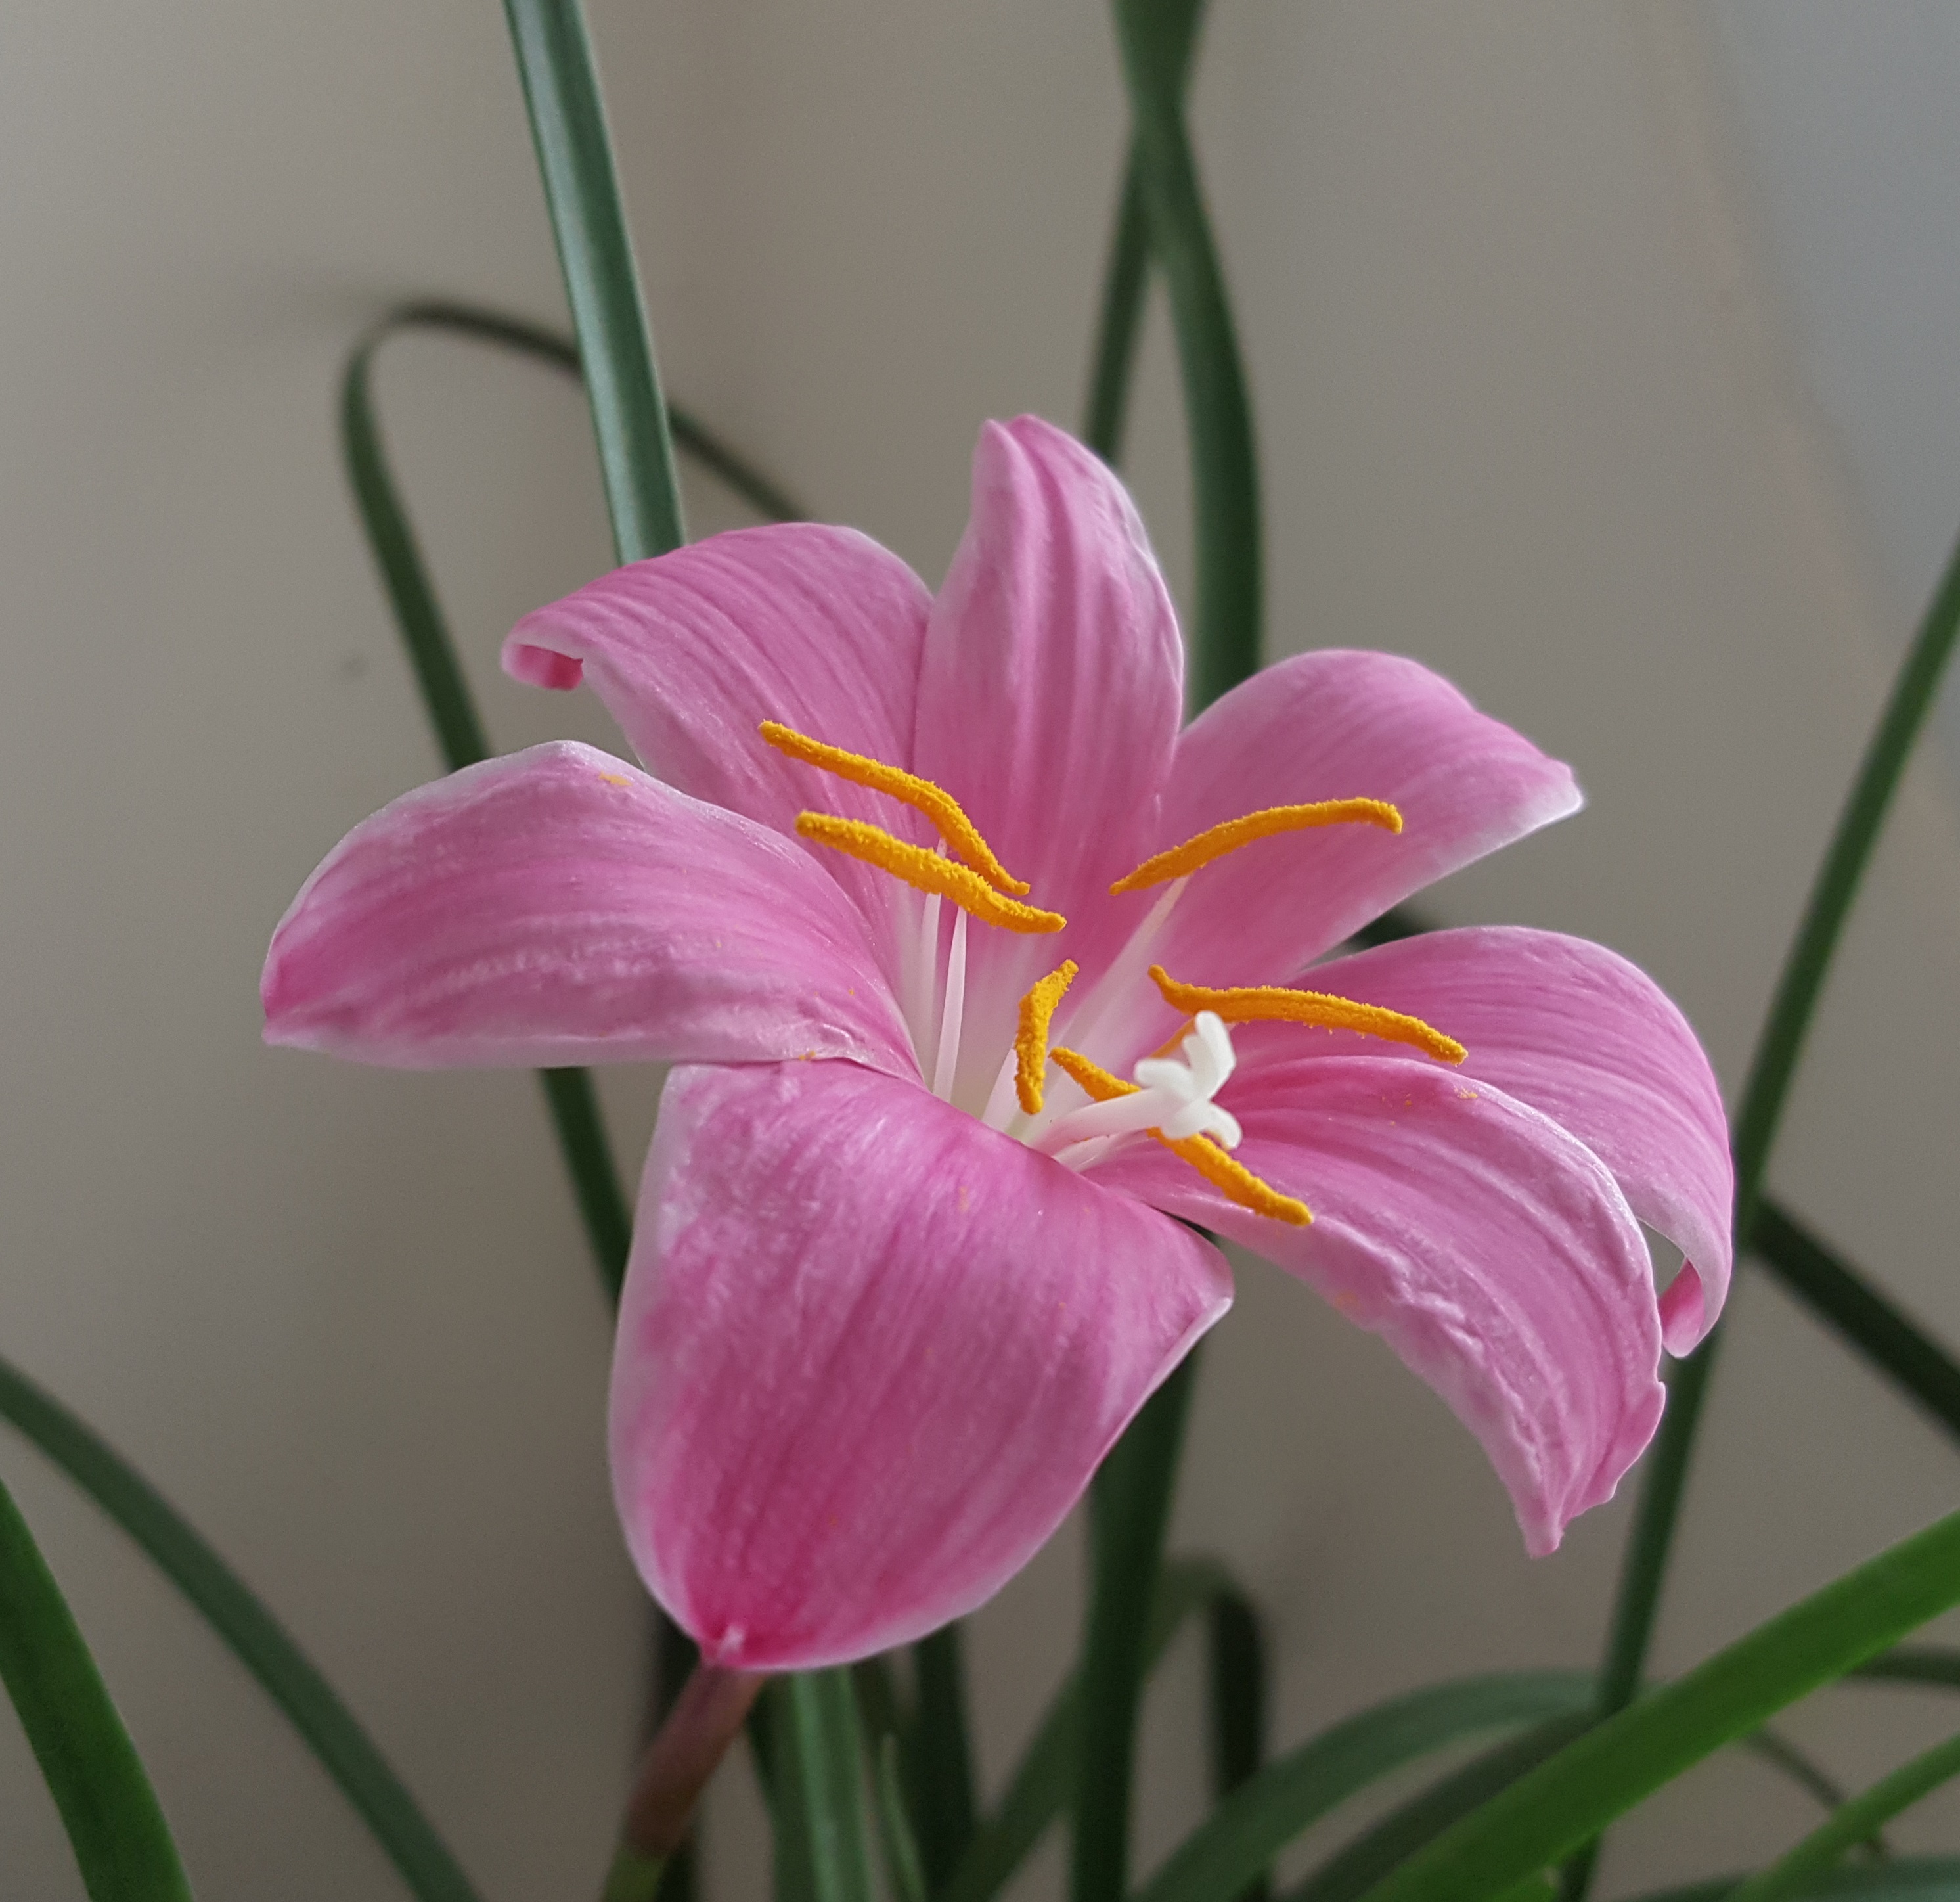
plant, morning, flower, petal, natural, botany, pink, flora, close up, lily, daylily, macro photography, flowering plant, pink red, plant stem, land plant, onions other